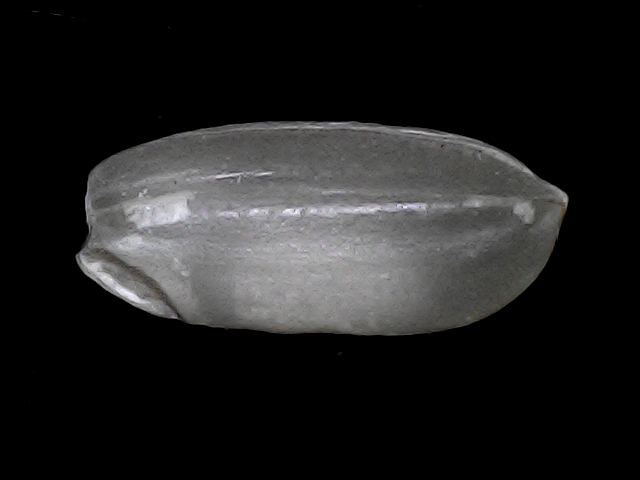
Rice variety: BRRI74